Tajuan Porter

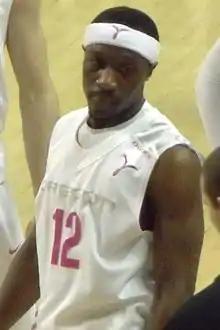
Porter in 2010

Tajuan Marquis Porter (born March 9, 1988) is an American former professional basketball player. He played college basketball for Oregon.